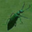
Label: beetle